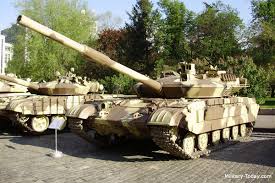
Label: T-64